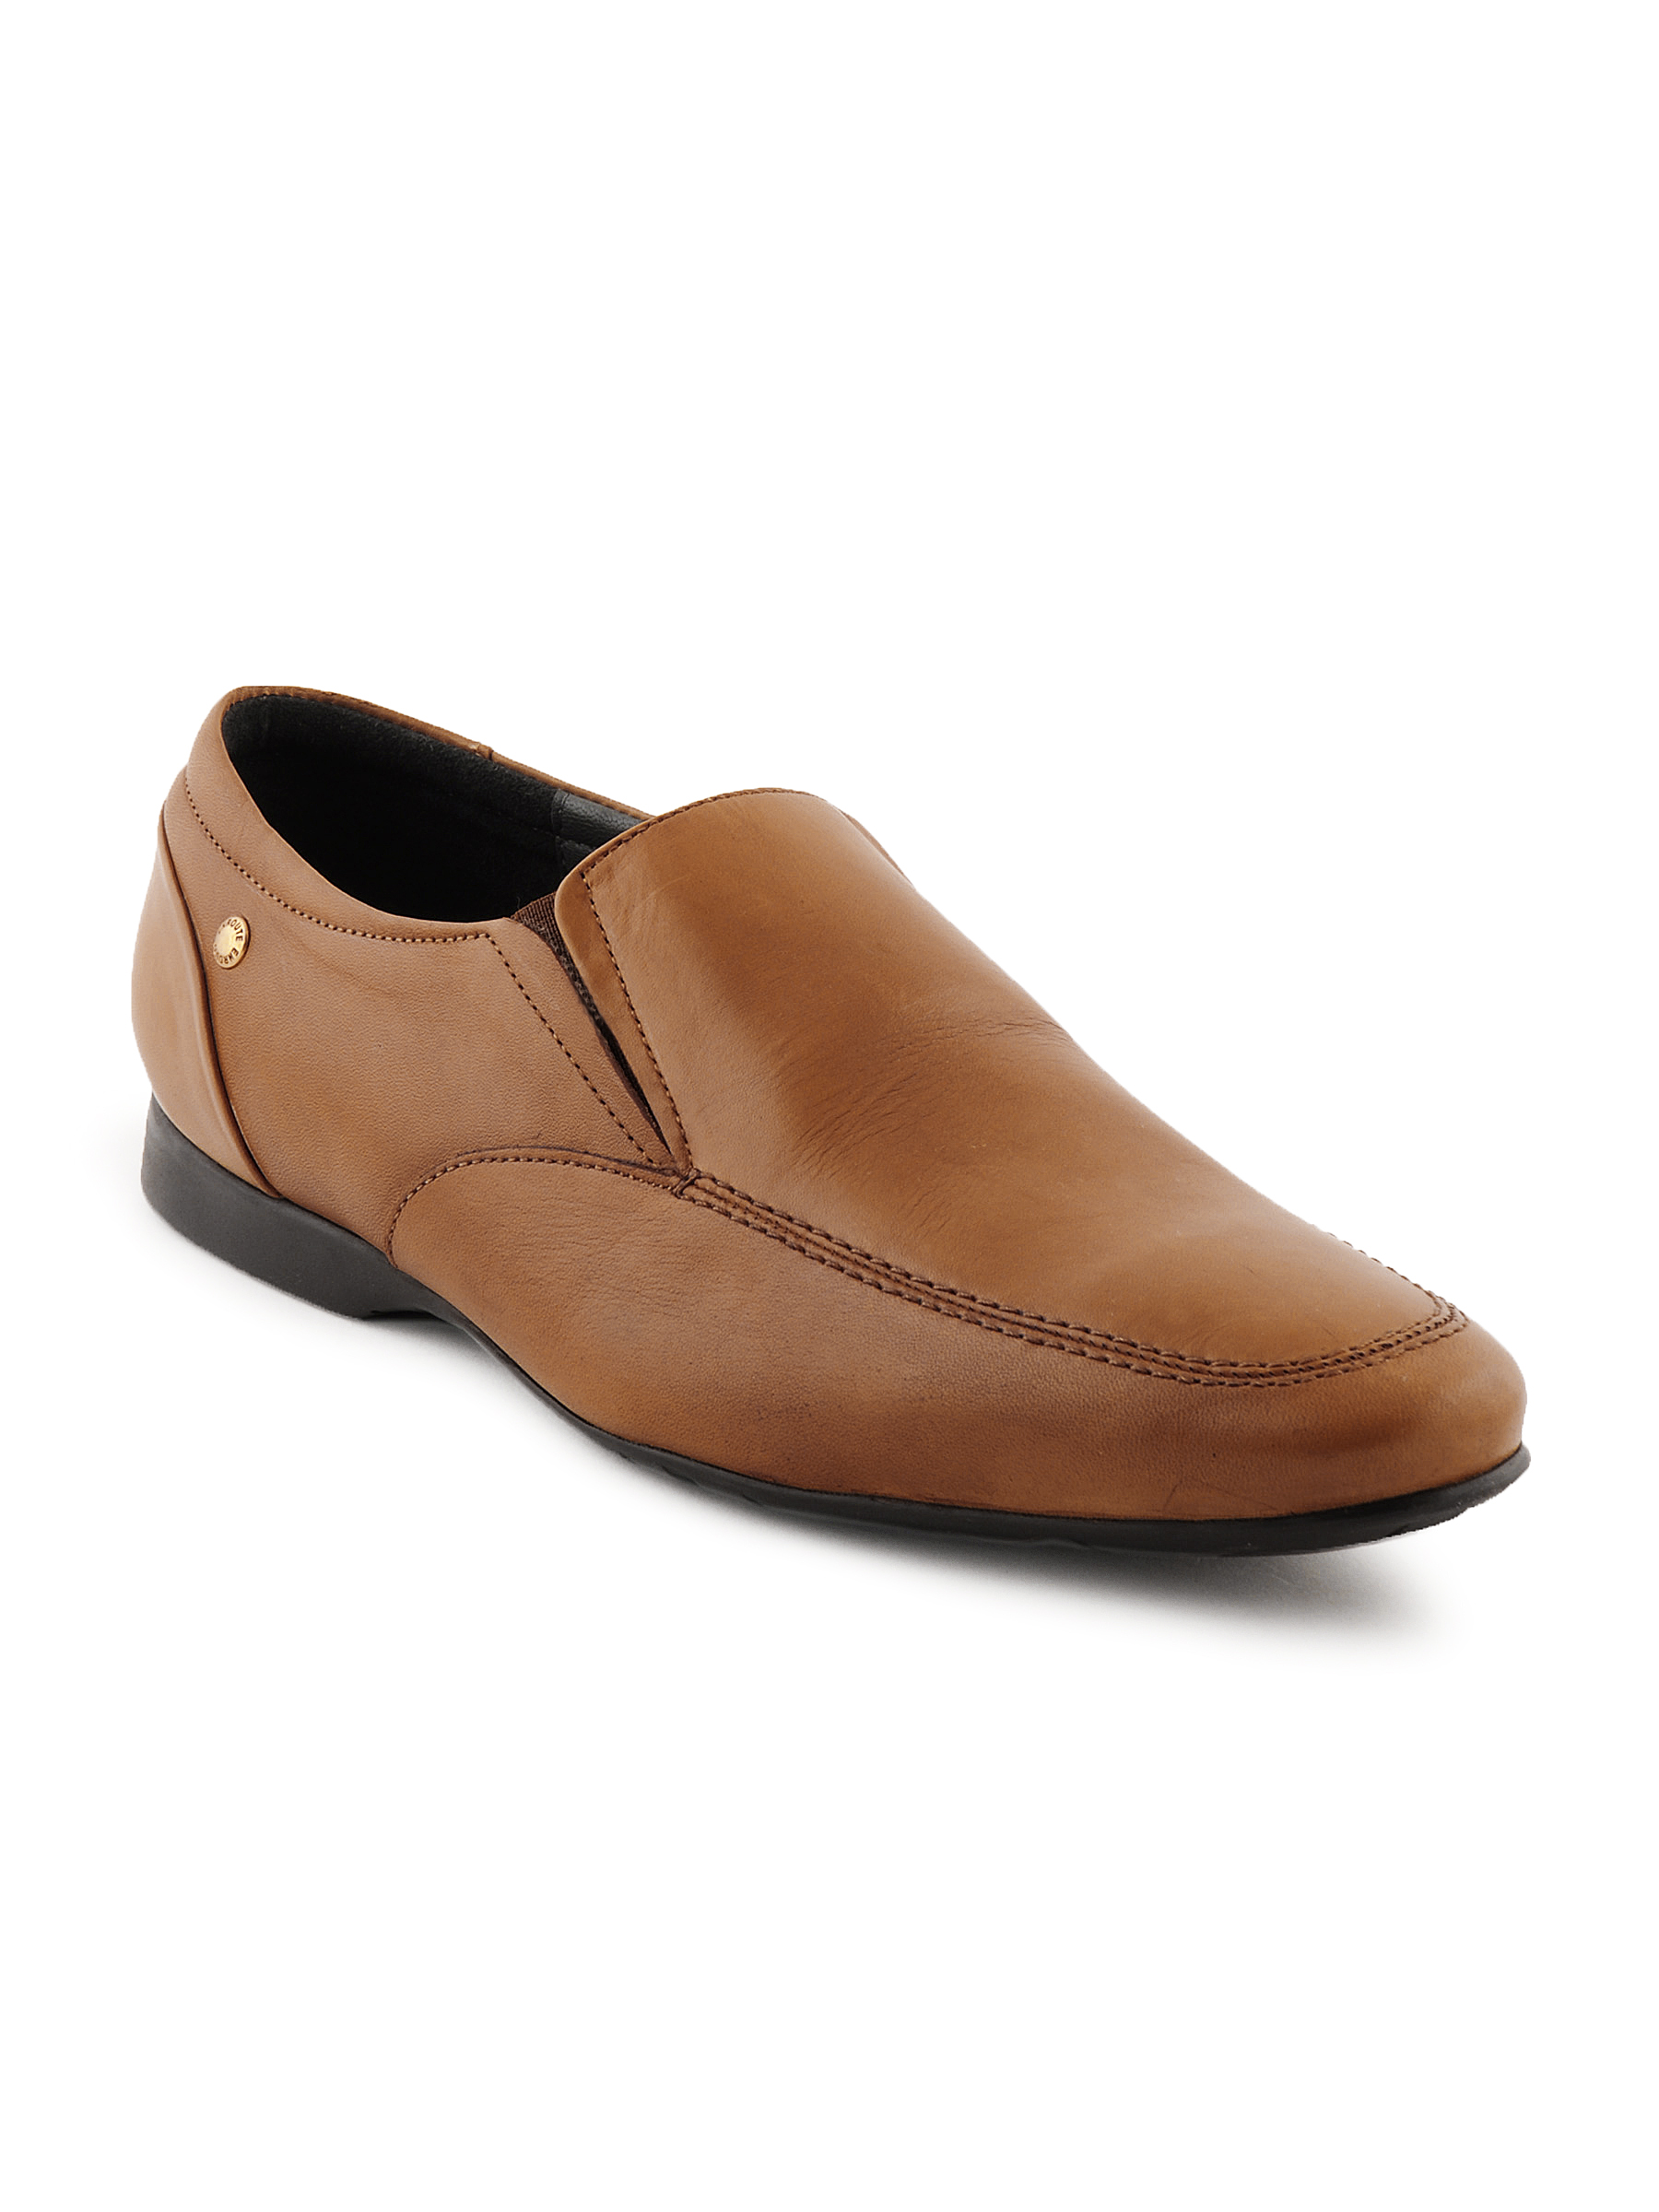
Enroute Men Leather Tan Formal Shoes
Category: Footwear / Shoes / Formal Shoes
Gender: Men
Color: Tan
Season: Summer 2012
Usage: Formal